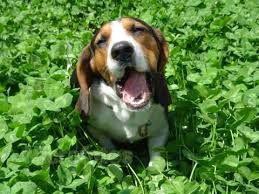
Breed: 241-n000100-basset